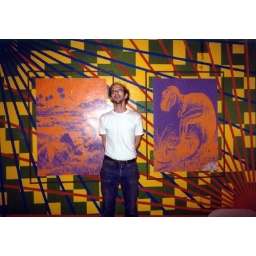
He painted it on the wall of his kitchen over the course of at least two years. June 30, 1978